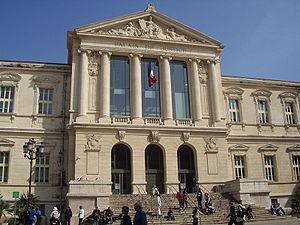
Palais de Justice de Nice, France
Nice est une commune du Sud-Est de la France, préfecture du département des Alpes-Maritimes et deuxième ville de la région Provence-Alpes-Côte d'Azur derrière Marseille. Située à l'extrémité sud-est de la France, à une trentaine de kilomètres de la frontière franco-italienne, elle est établie sur les bords de la mer Méditerranée, le long de la baie des Anges et à l'embouchure du Paillon.